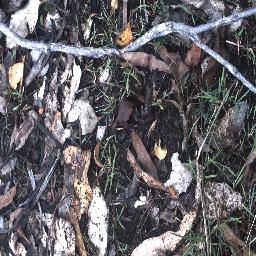
Label: negative